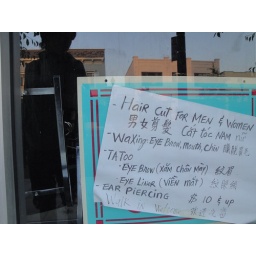
alameda. sign posted in the window of beauty shop.